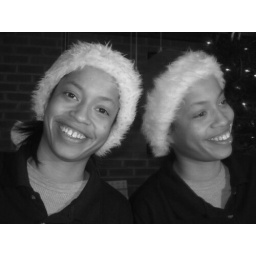
Santa girl in mirror